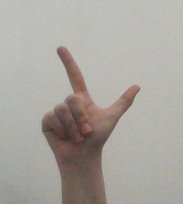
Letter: laam